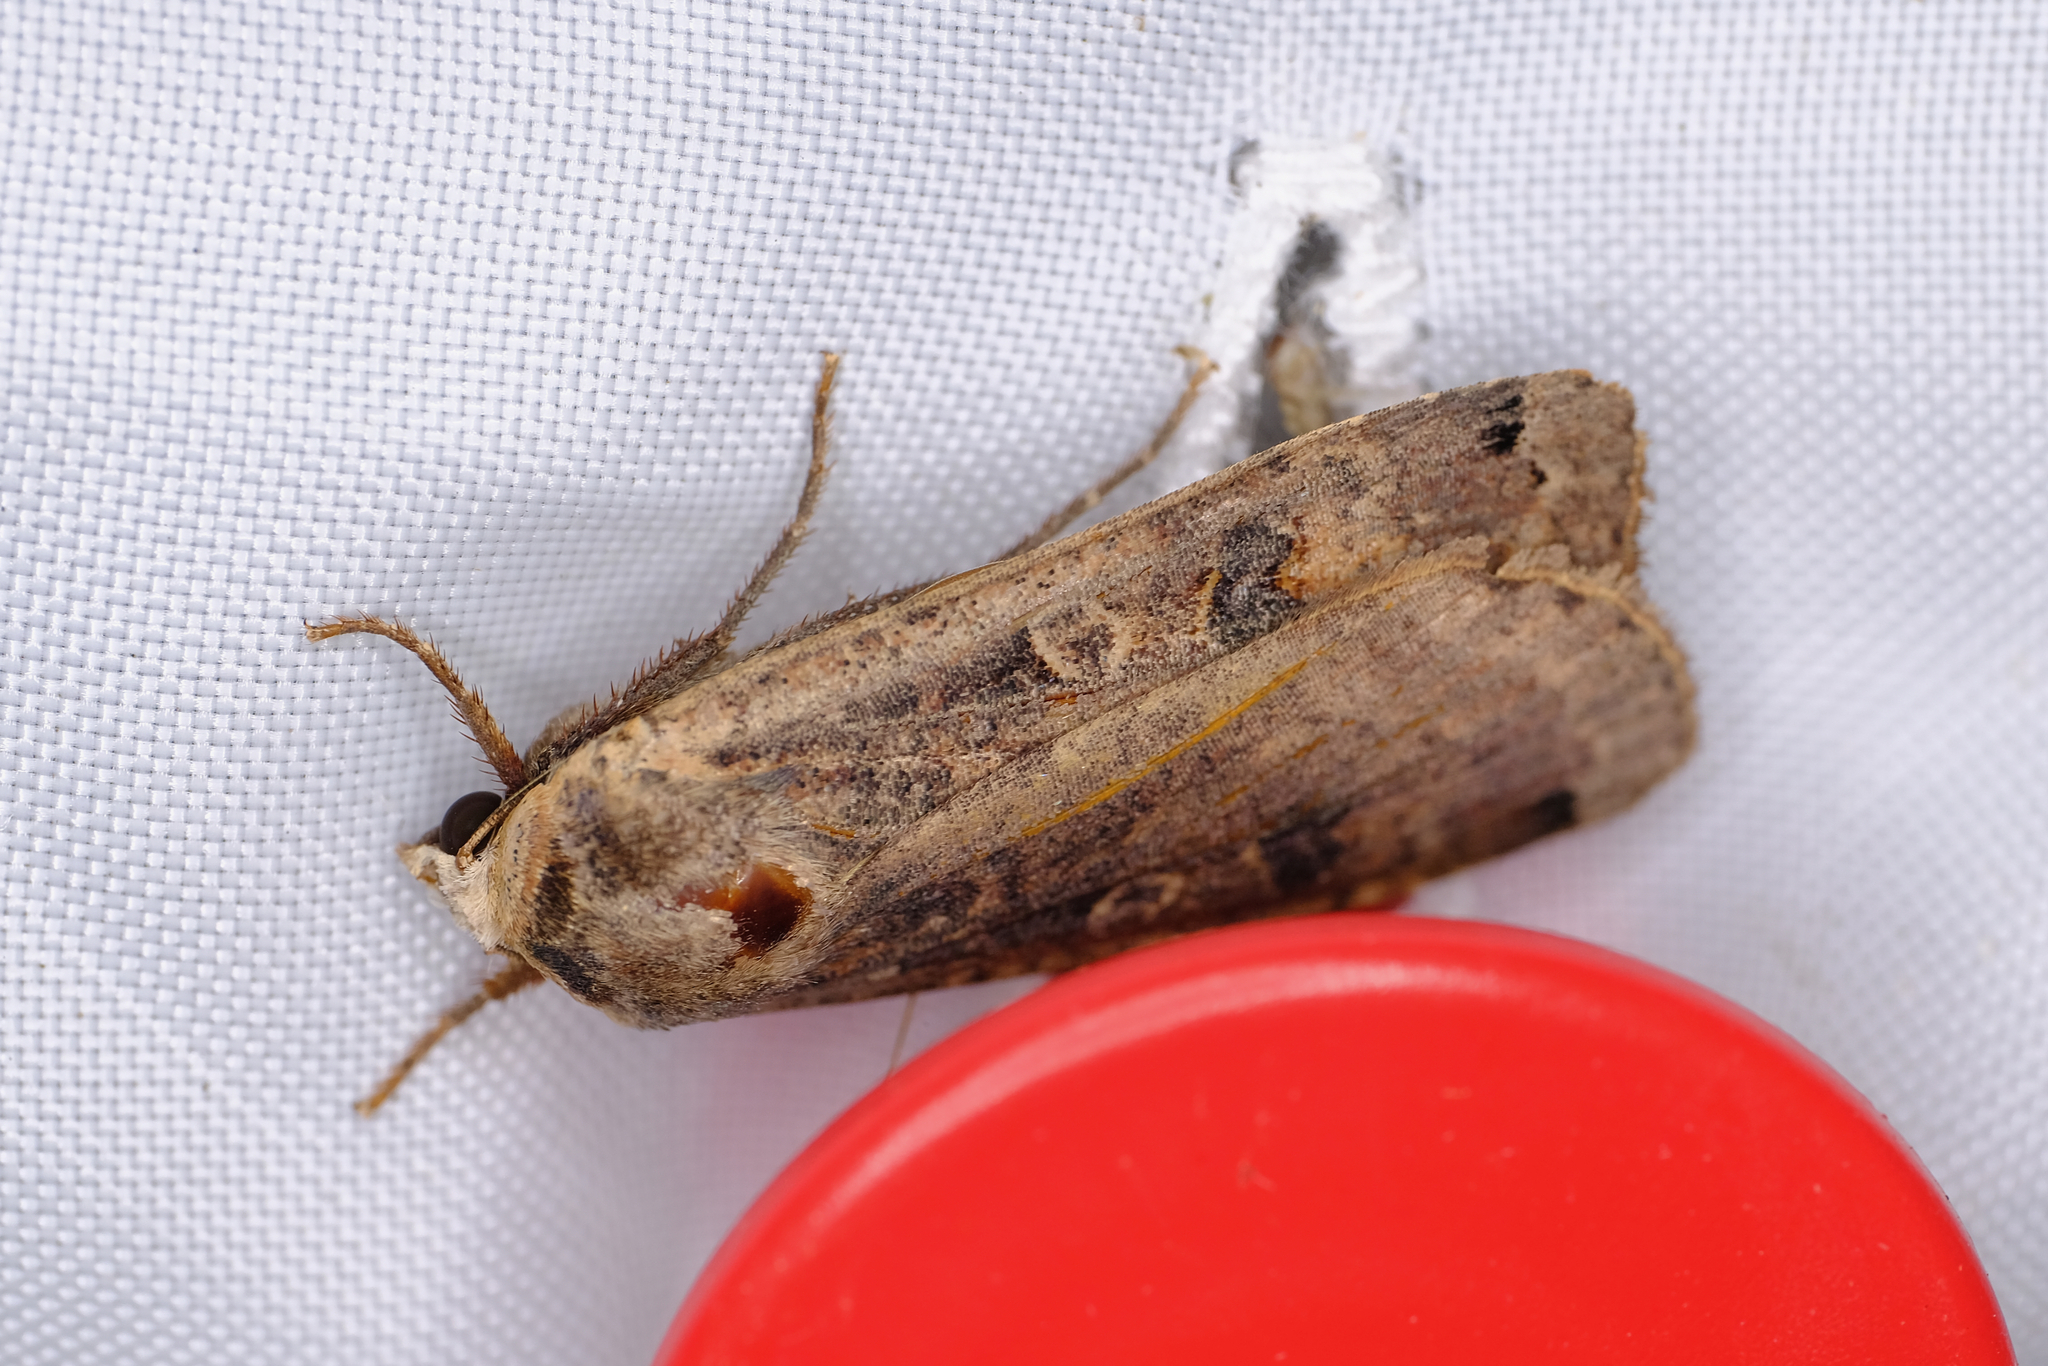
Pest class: cutworms